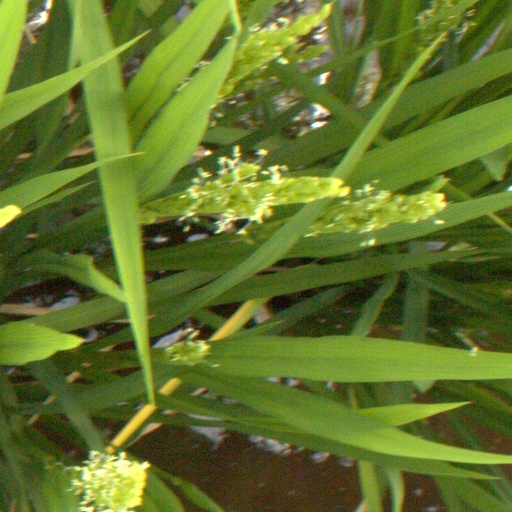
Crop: rice